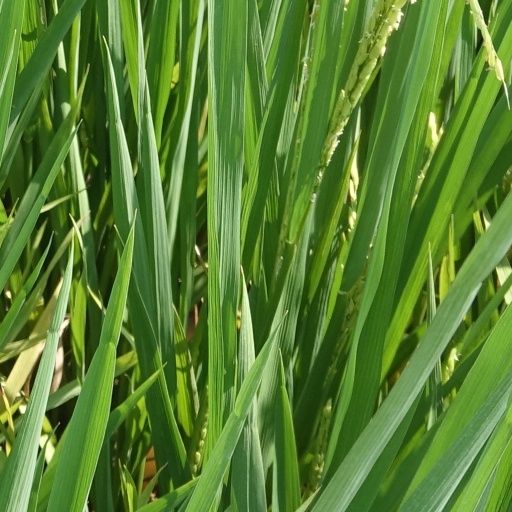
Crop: rice